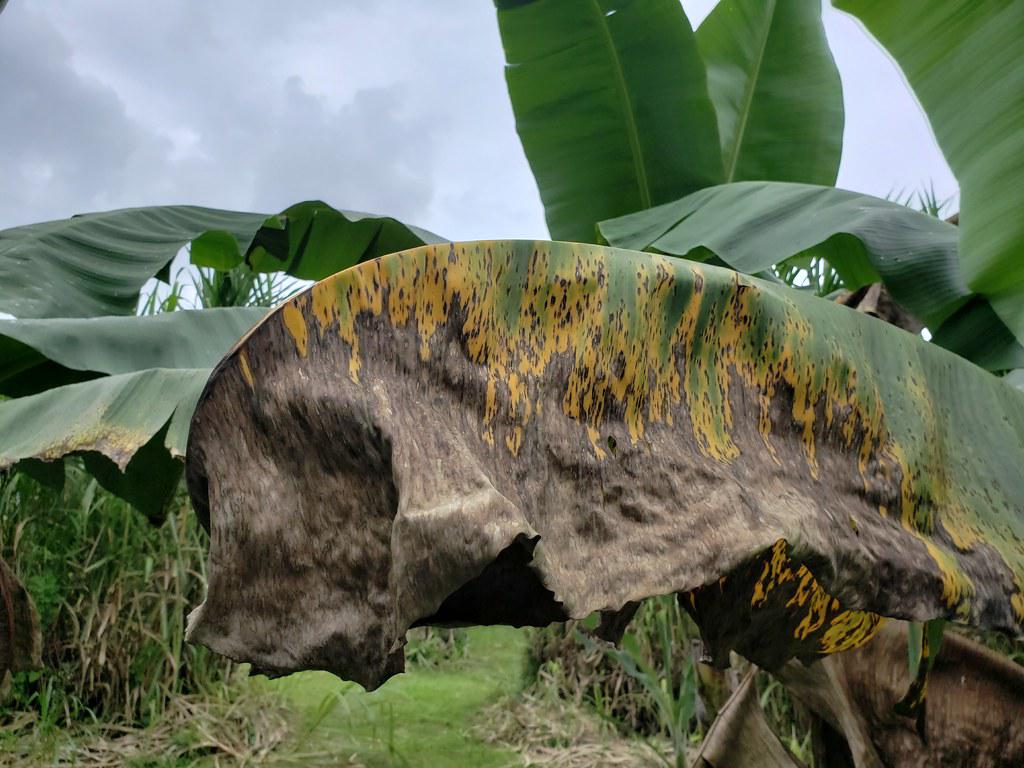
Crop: unknown
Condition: banana_banana_black_streak_banana_black_sigatoka_()